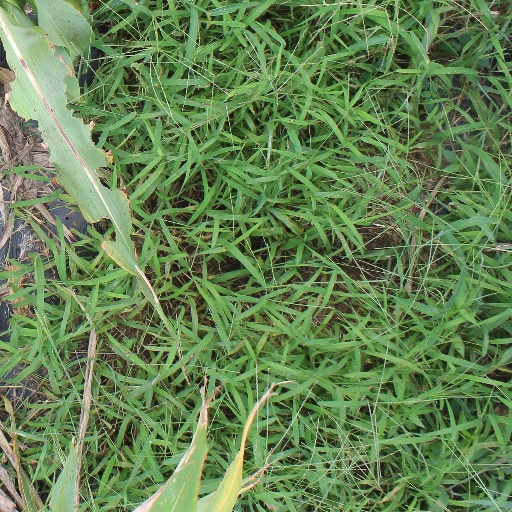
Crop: sorghum